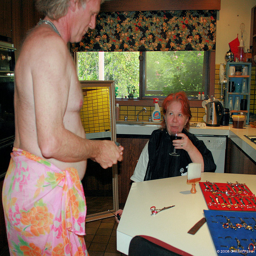
A woman smiles at a man who is wearing a colorful sarong.
Man and woman with group of scissors on table.
A shirtless man wearing a pink towel in the kitchen with a woman drinking wine.
Man dressed in a wrap in a personal kitchen.
A man in a pink sarong showing scissors to a woman with wine.